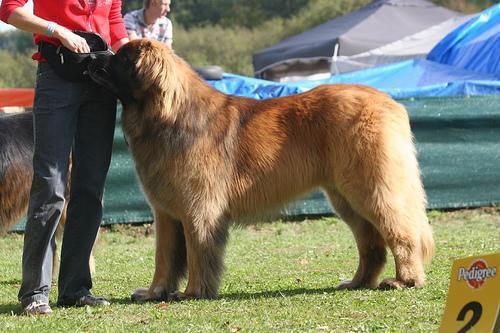
Leonberg